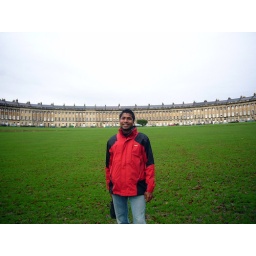
In front of the Royal Crescent. Couldn't resist a shot with the lovely green grass in the background!!!